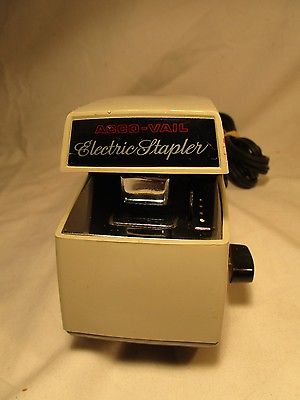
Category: stapler